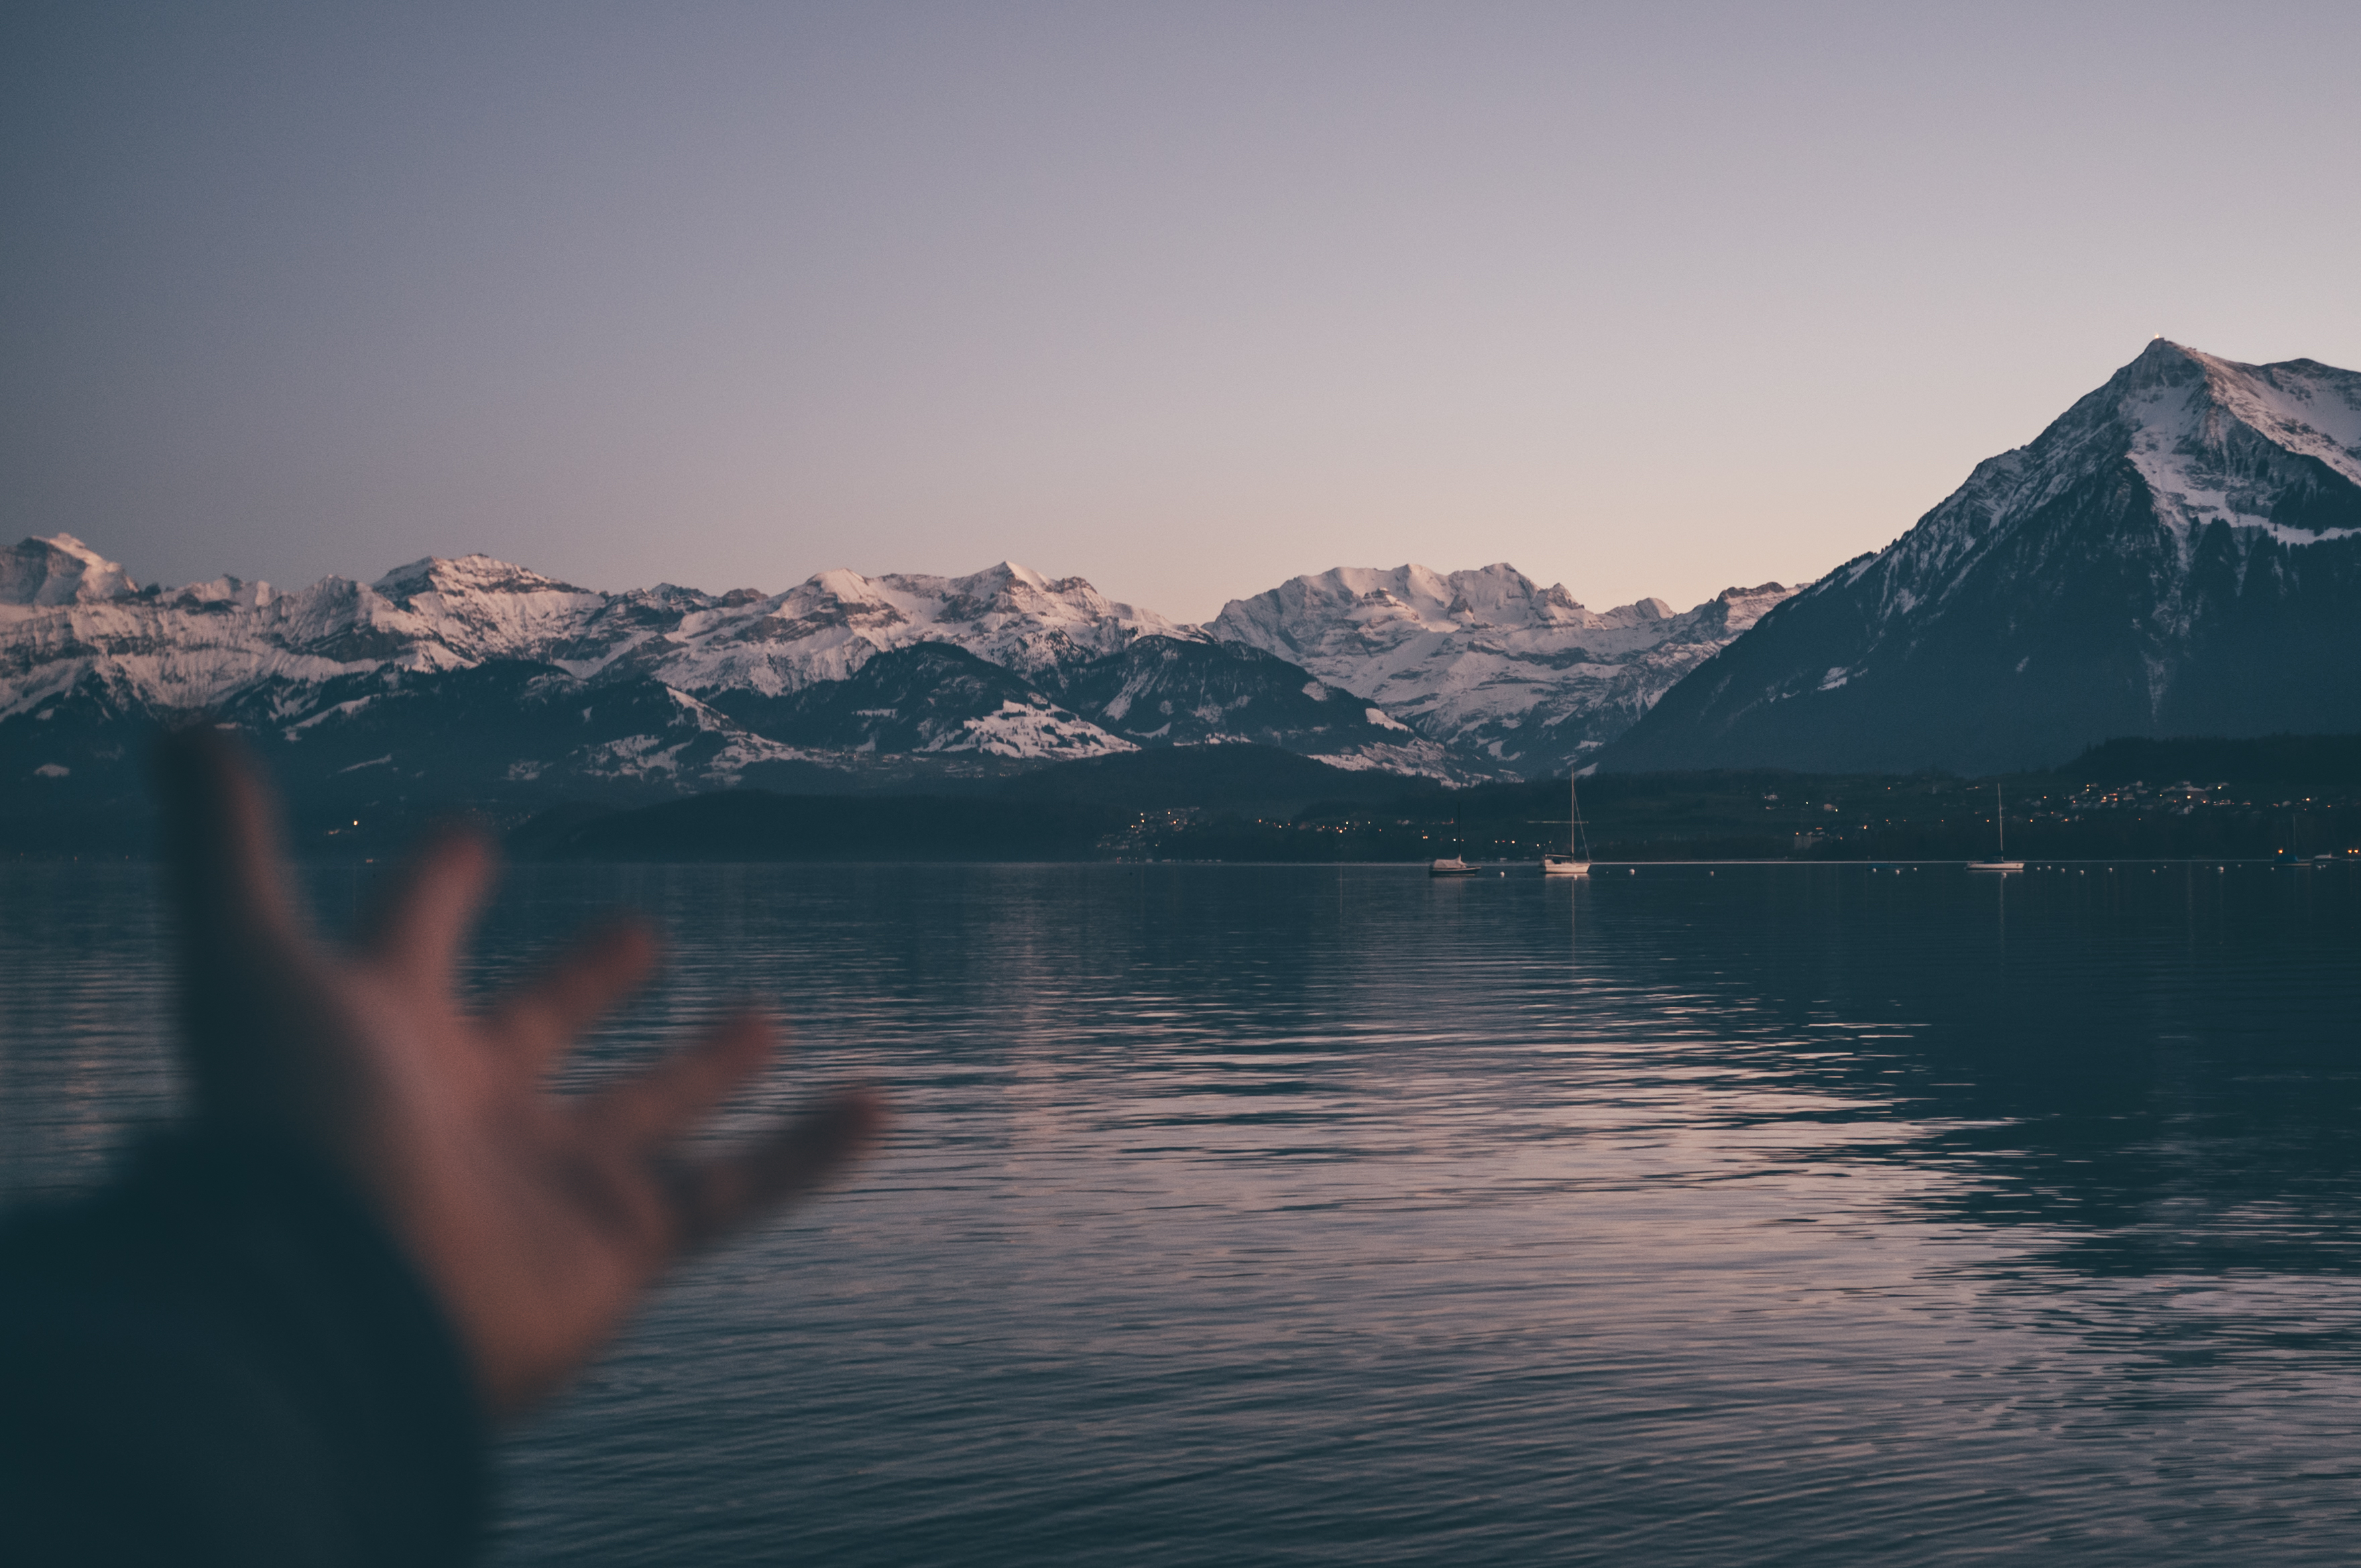
sea, coast, water, nature, ocean, horizon, mountain, cloud, sky, sunrise, sunset, sunlight, morning, lake, dawn, dusk, evening, reflection, bay, fjord, loch, atmospheric phenomenon, mountainous landforms